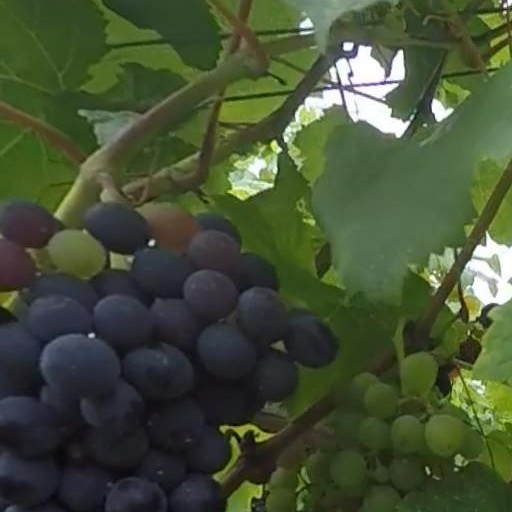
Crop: grape